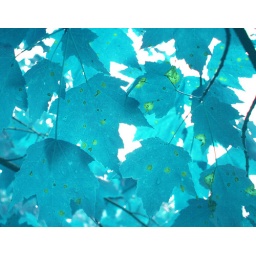
A tree near an old house, turned blue and bright by me.